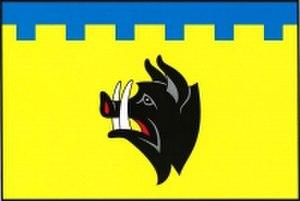
Běleč est une commune du district de Tábor, dans la région de Bohême-du-Sud, en République tchèque. Sa population s'élevait à 195 habitants en 2017.